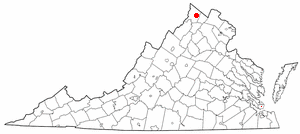
Winchester est une ville indépendante située dans l'État de Virginie, aux États-Unis.